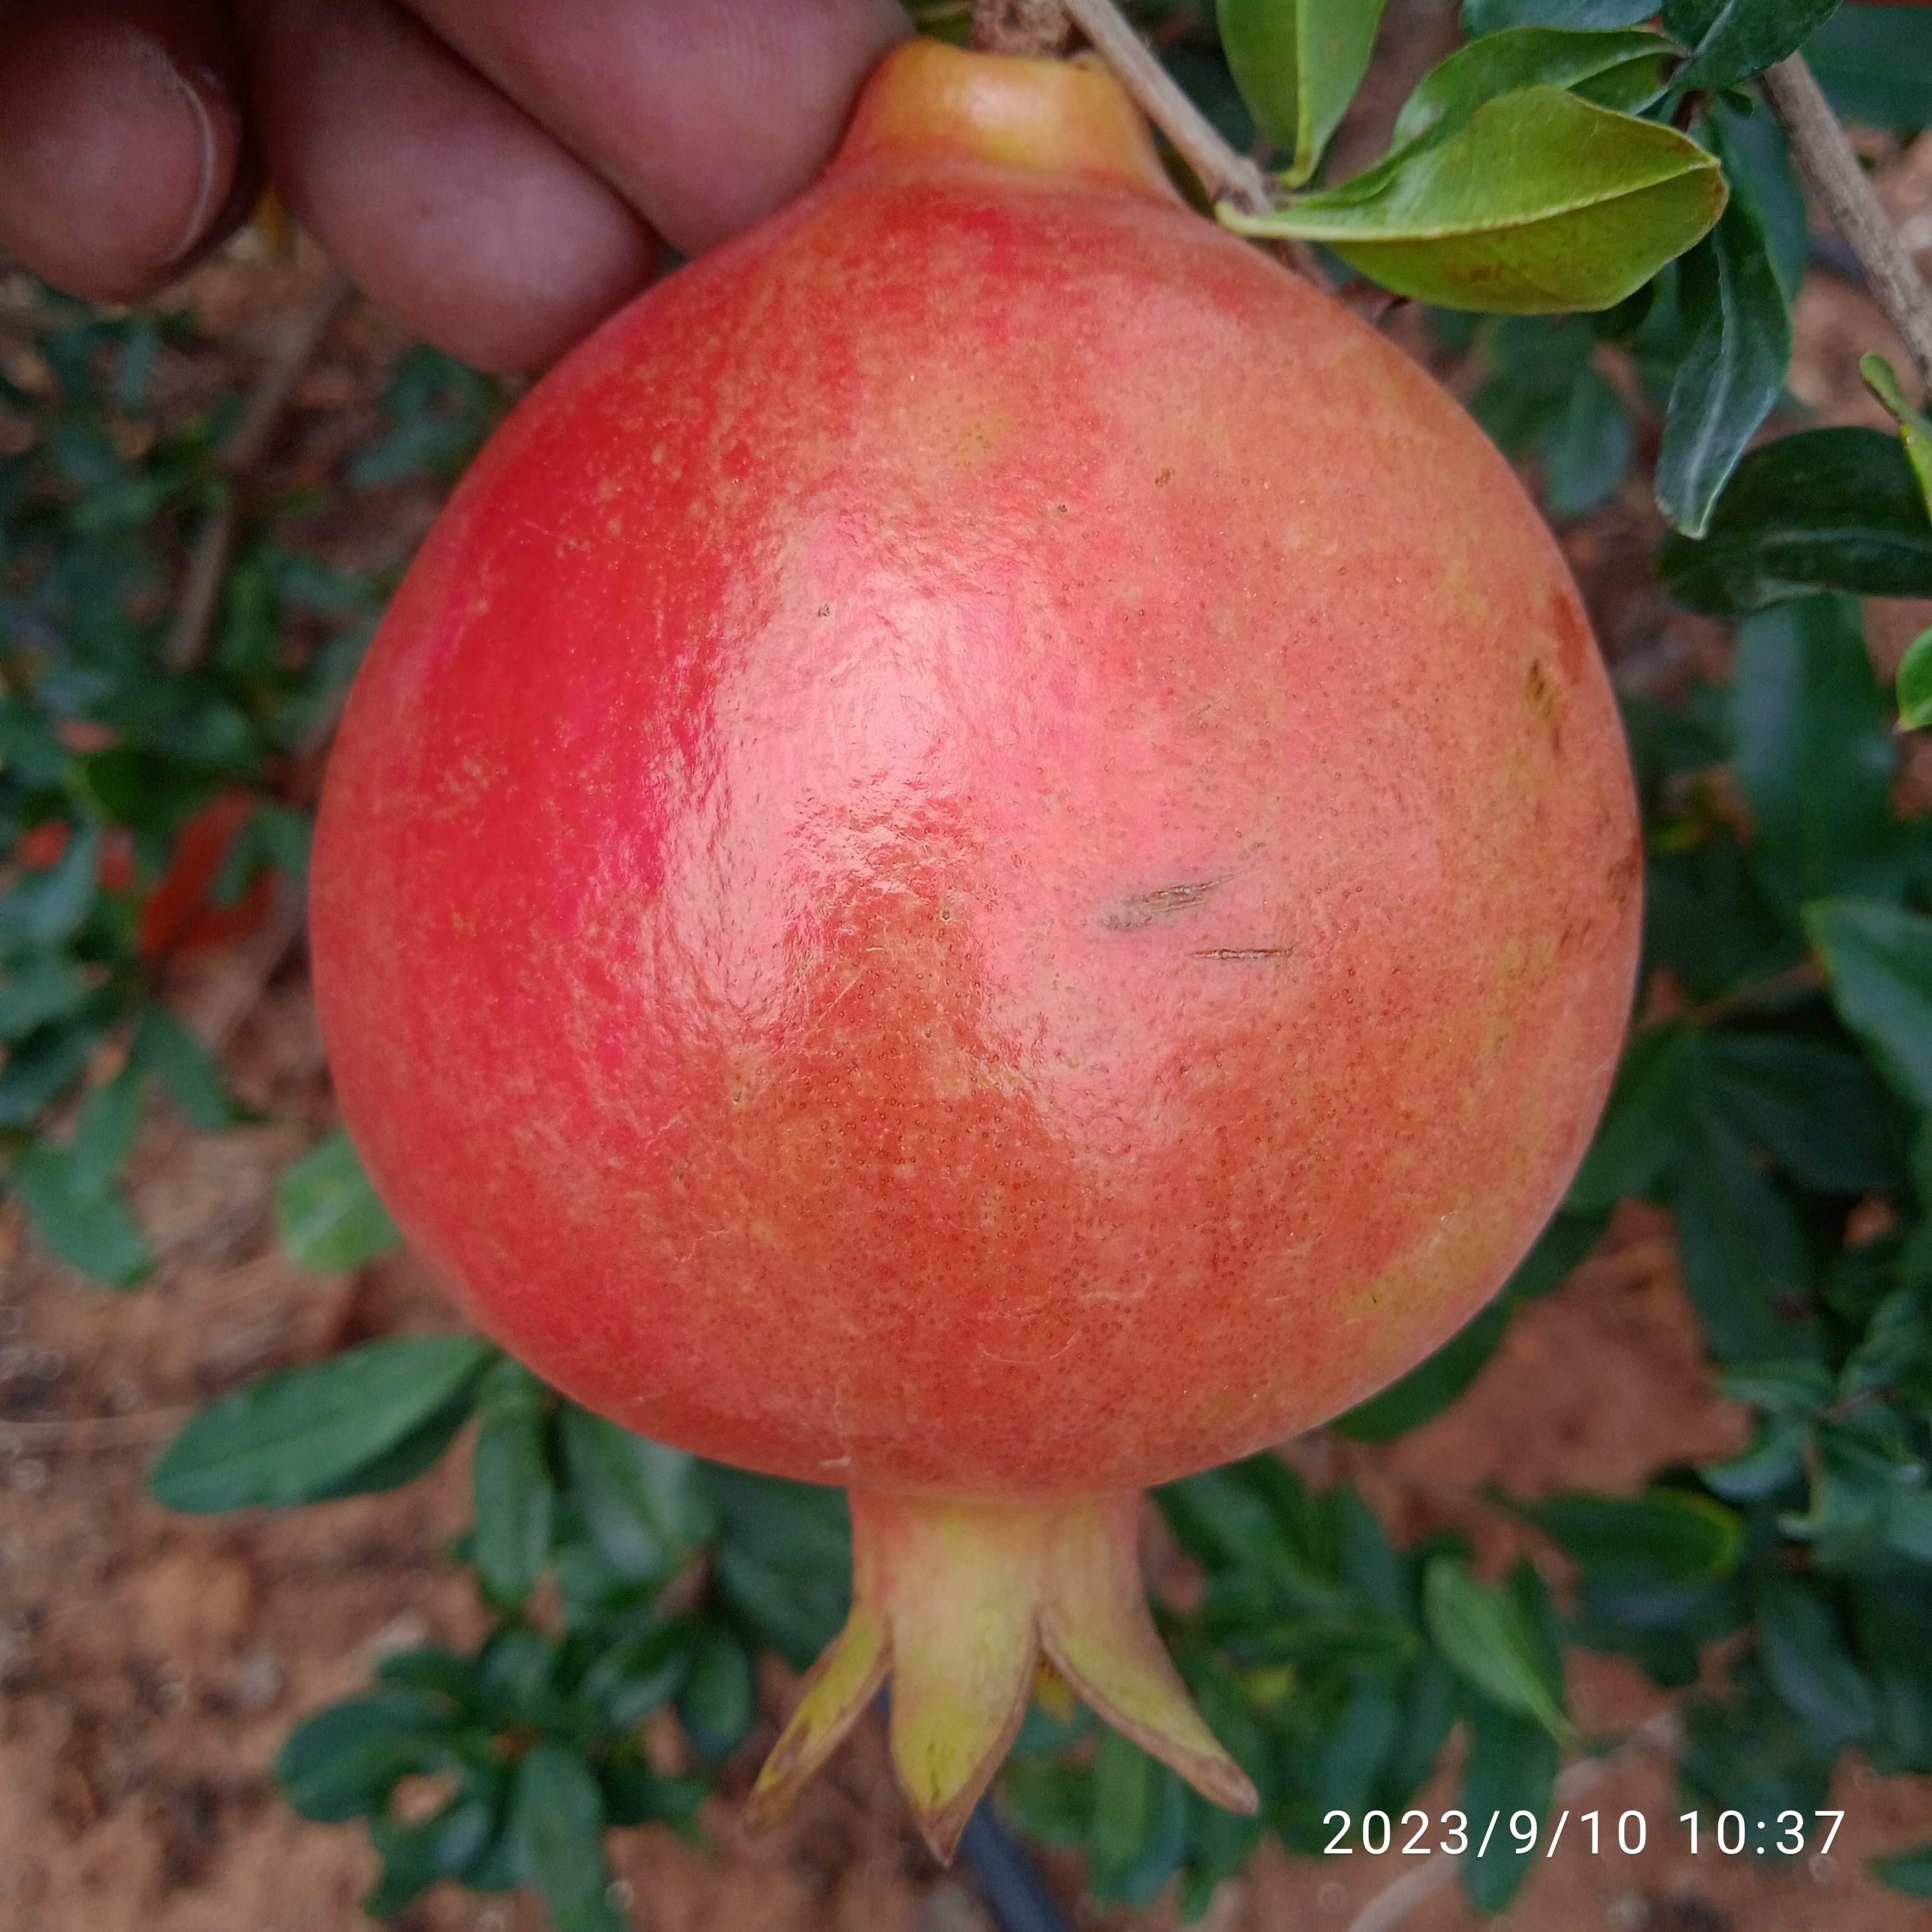
Label: Healthy